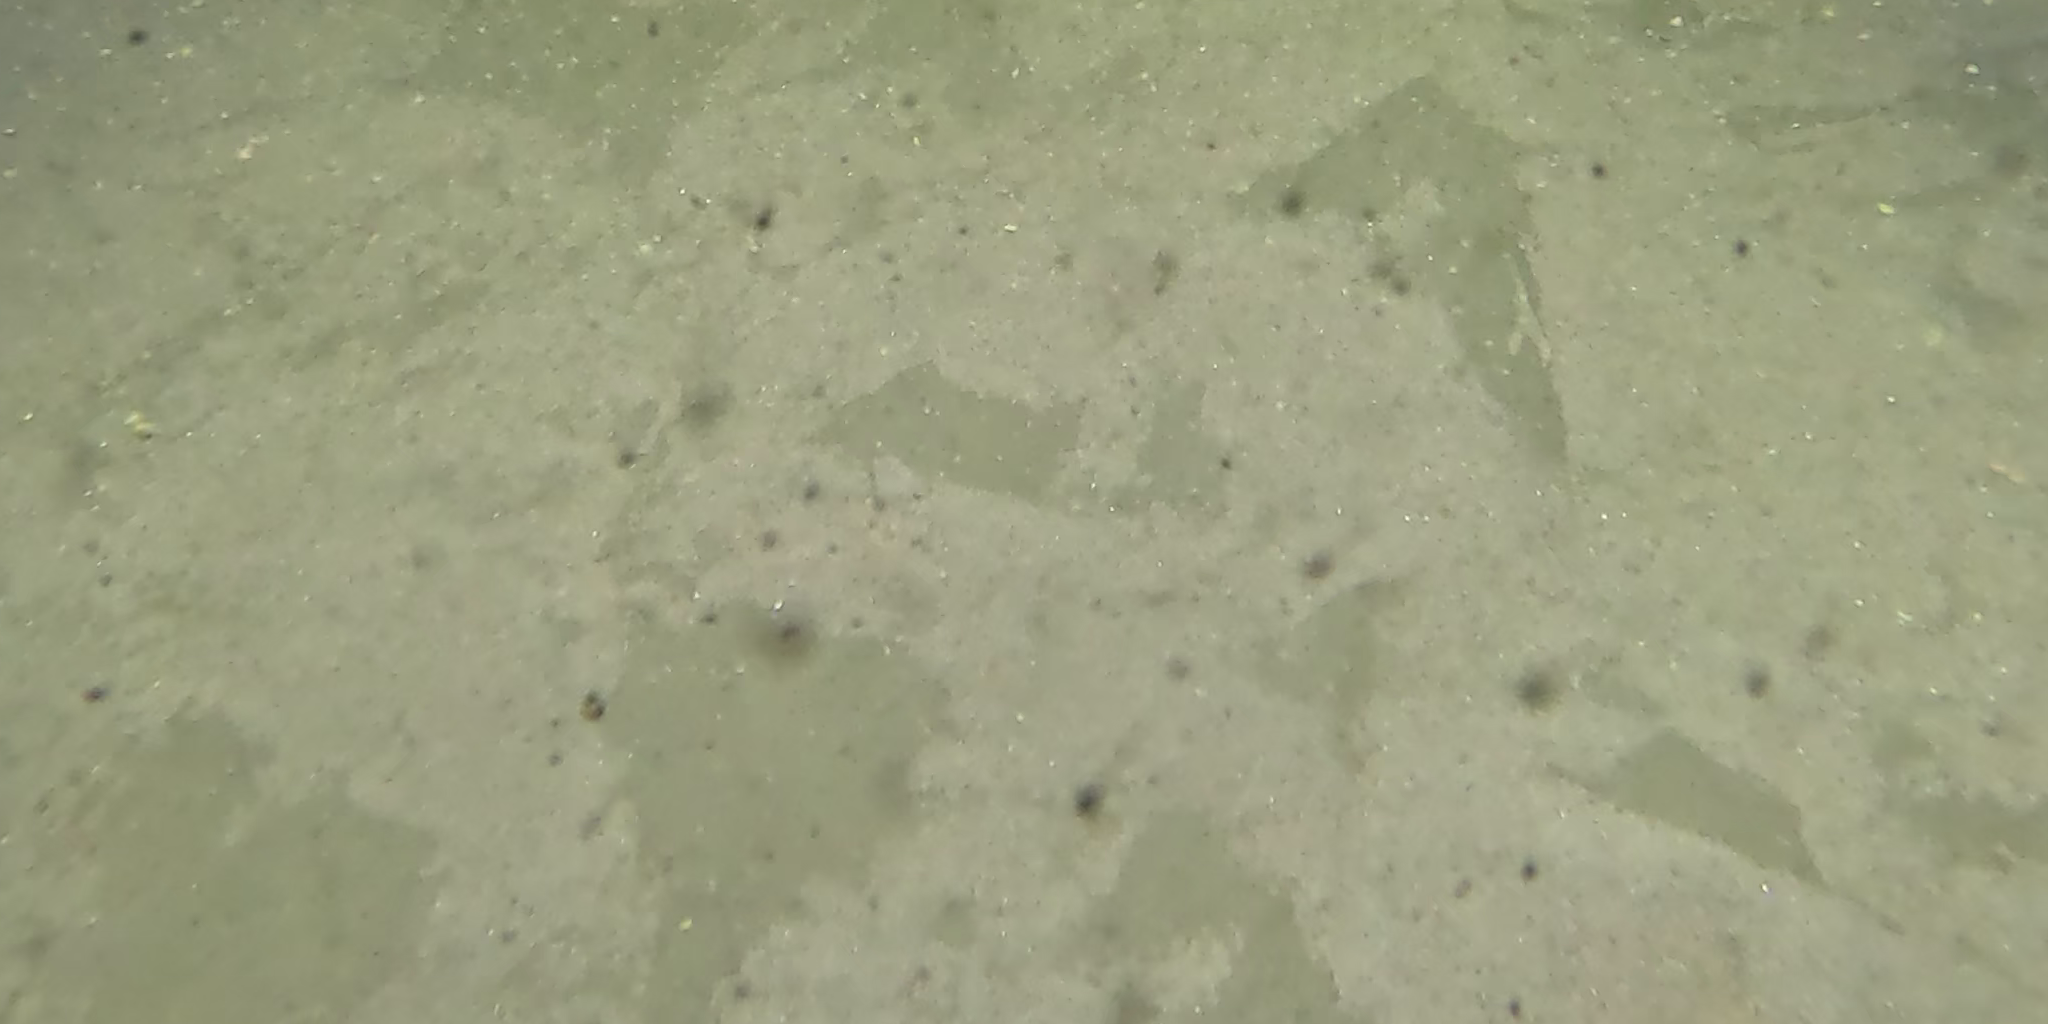
Seabed habitat: sand